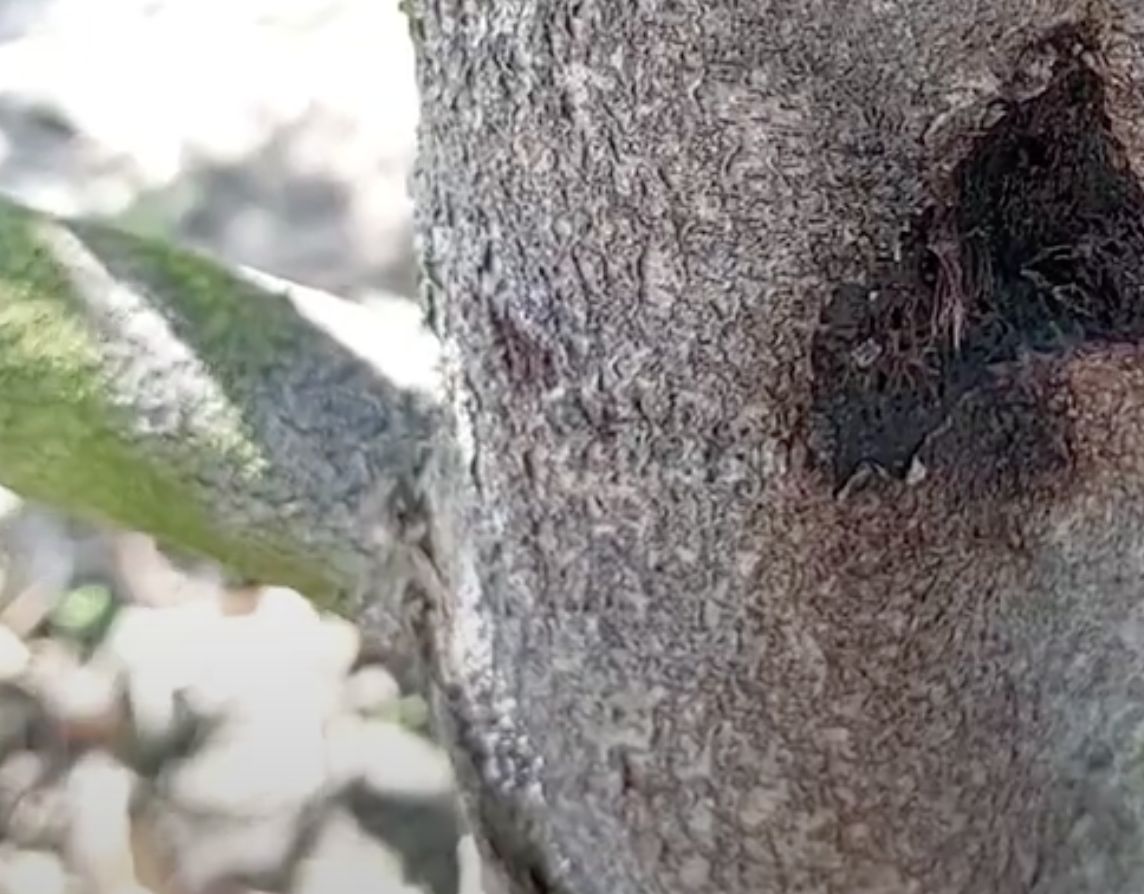
Label: stem_cracking_ gummosis